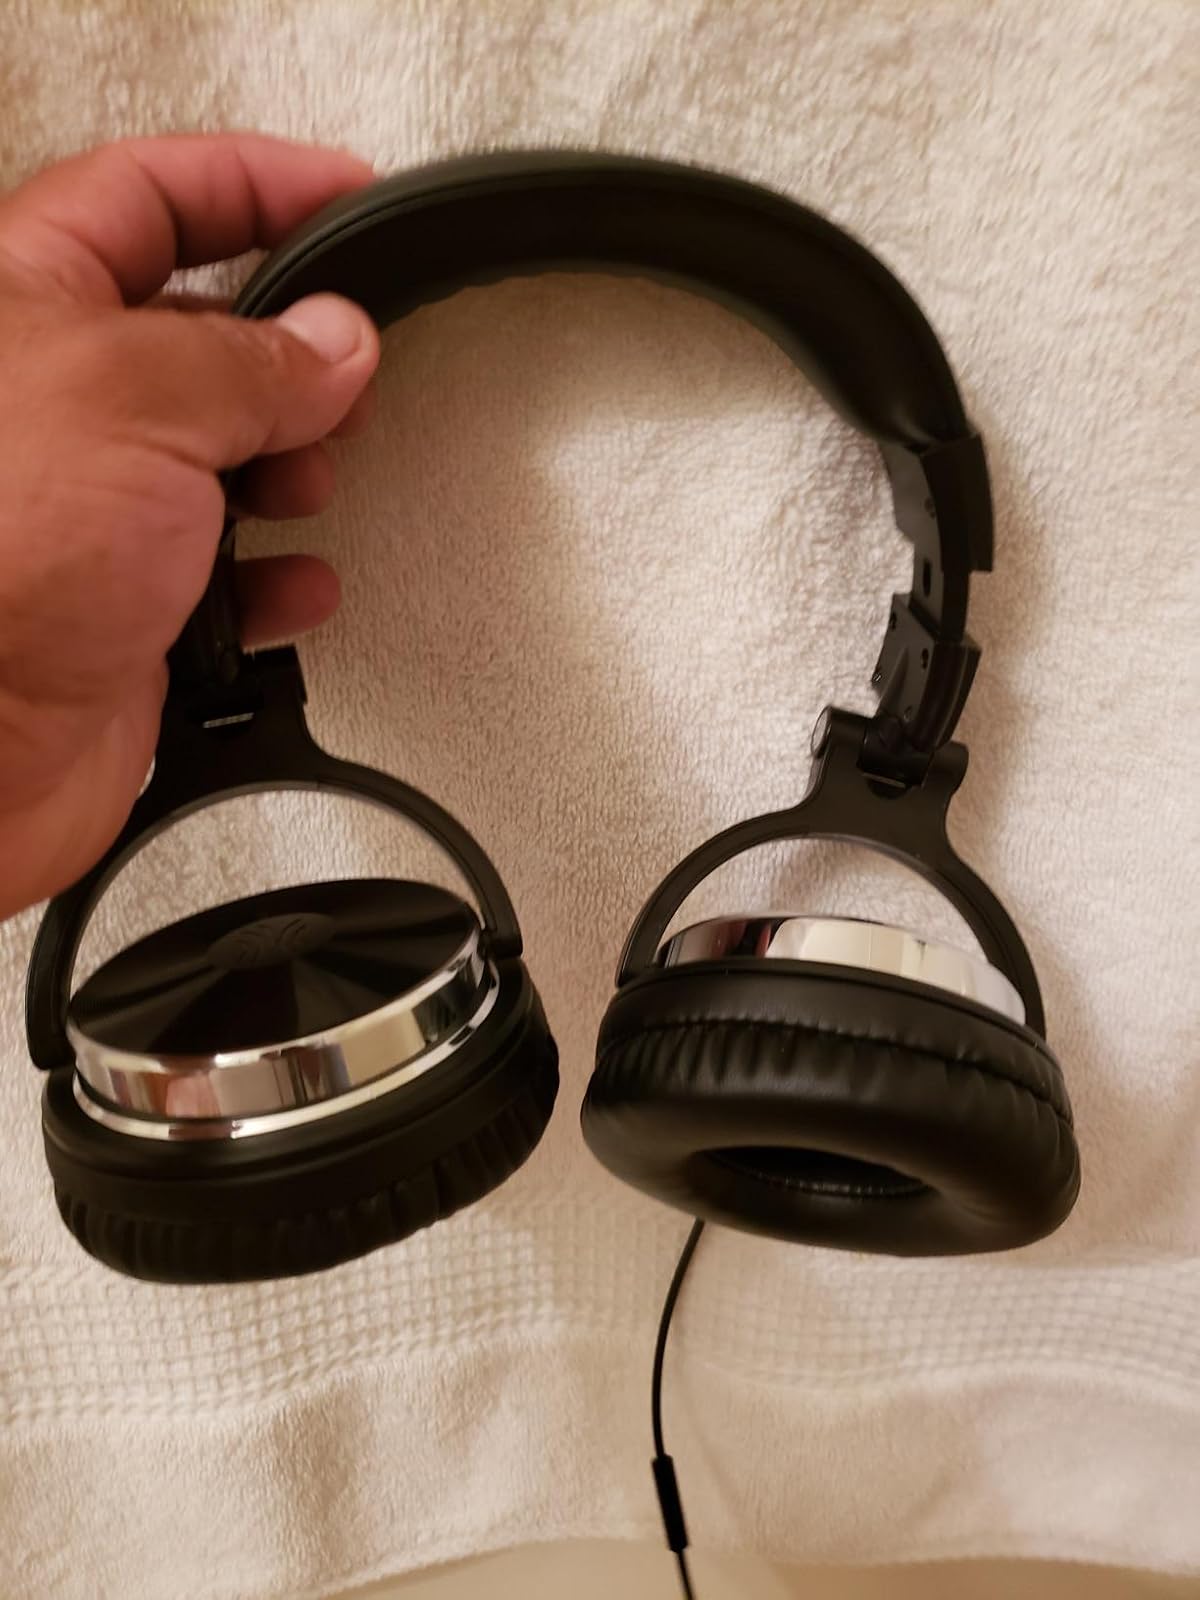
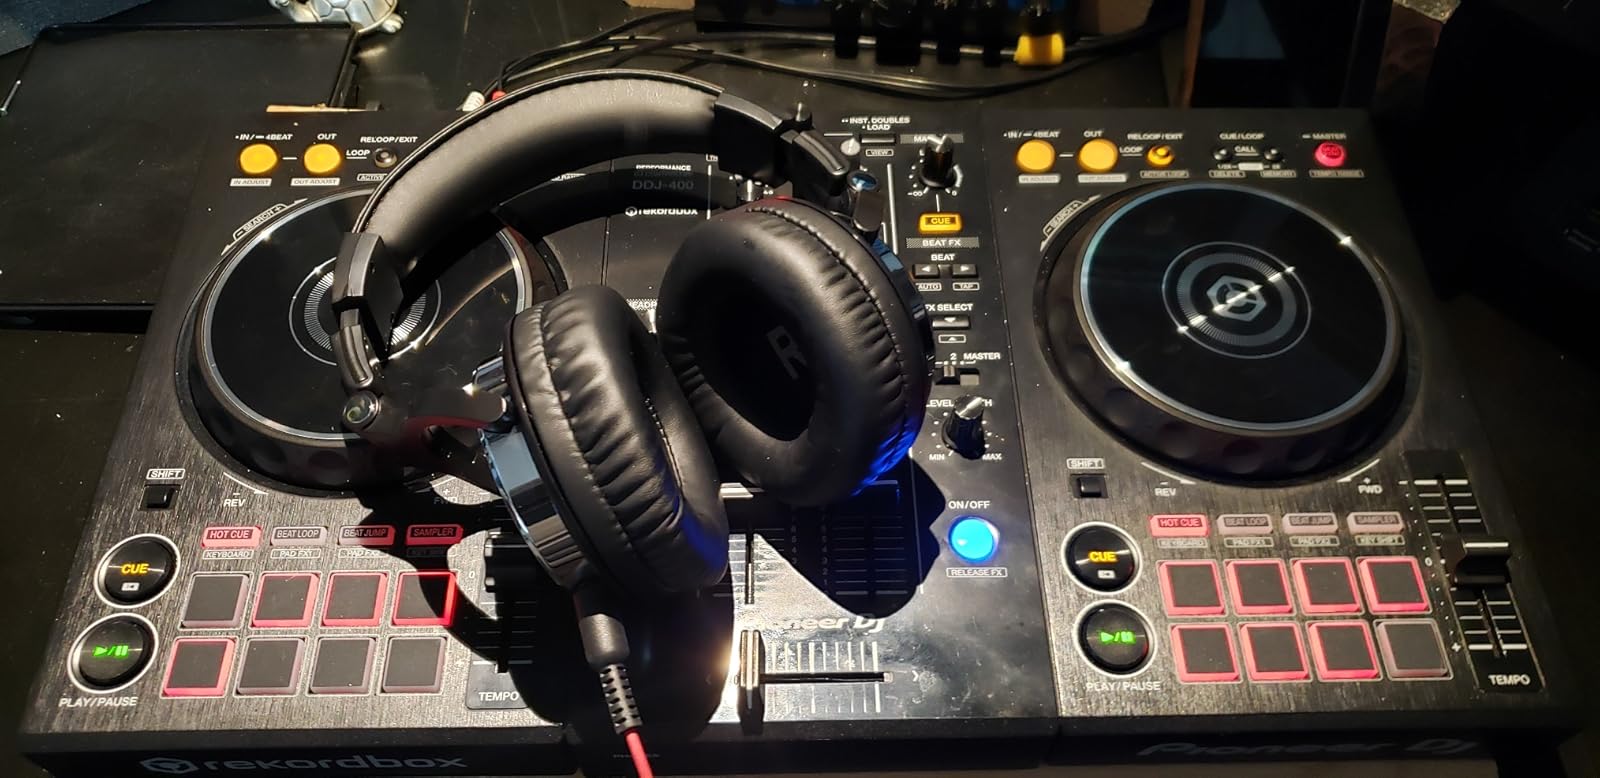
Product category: headphones
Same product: yes